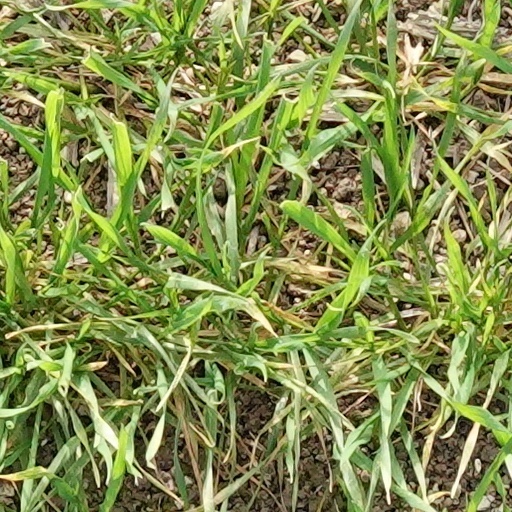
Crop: wheat